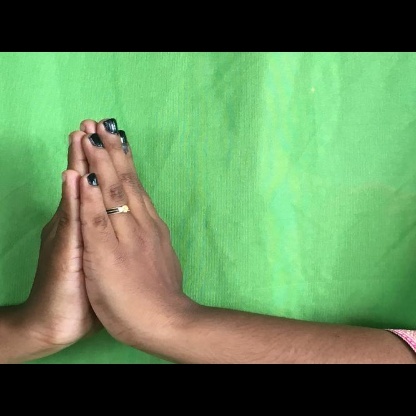
Mudra: Anjali